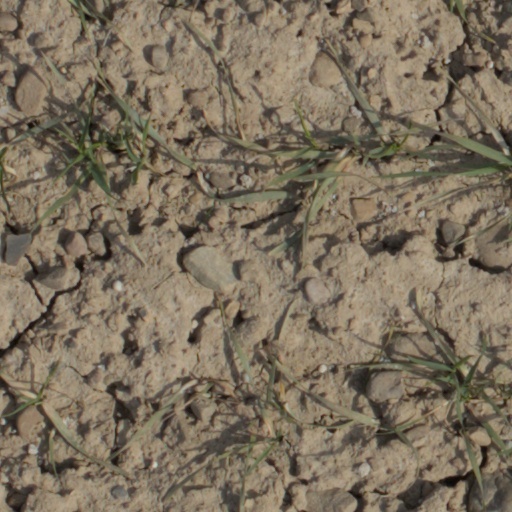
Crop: wheat